Margaretha Wulfraet

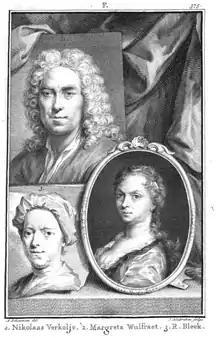
Portrait of Margreta Wulfraet (right) in Jan van Gool's "Nieuw Schouburg", 1750

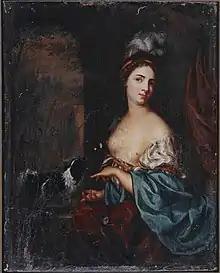
Portrait of a courtesan with a lapdog

Margaretha Wulfraet (1678–1760) was an 18th-century painter from the Dutch Republic.